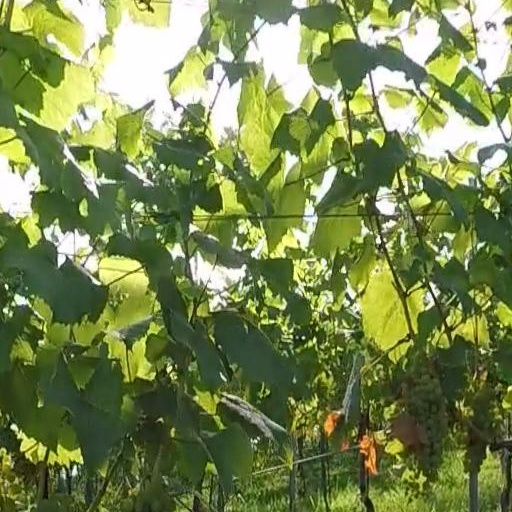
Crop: grape